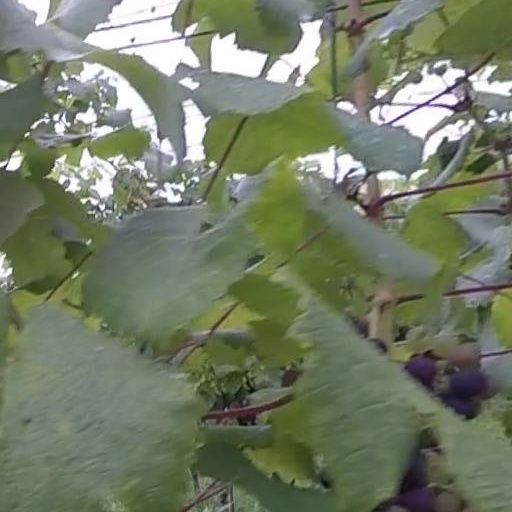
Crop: grape